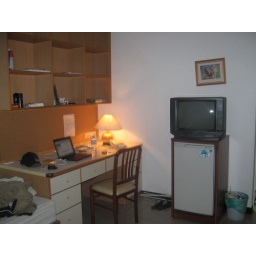
When I jump, I wear a bed sheet around my neck, kick over my desk chair and yell &amp;quot;PWN3D!!&amp;quot;